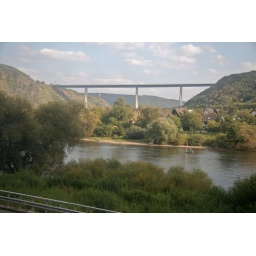
This is a bridge over the Mosul taken from the Rhine Express train between Koblenz and Saarbruecken.